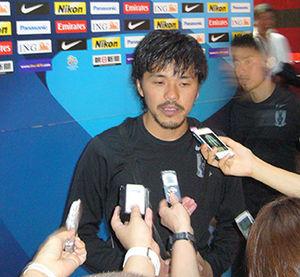
Shinzo Koroki est un footballeur international japonais né le 31 juillet 1986 à Miyazaki au Japon. Il joue au poste d'attaquant avec le club japonais des Urawa Red Diamonds.